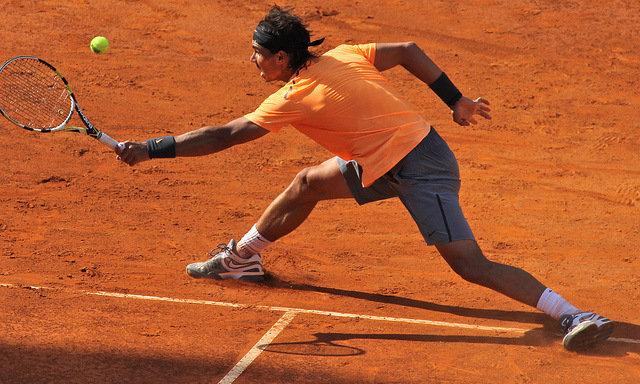
vận động viên tennis đang cầm vợt với tới đánh bóng